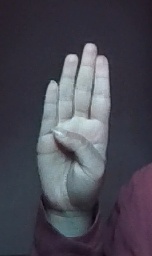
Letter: kaaf